Maes Knoll

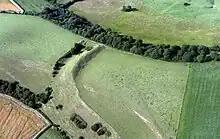
Aerial view of part of the monument.

The hill fort, which is approximately , and in height, covering , consists of a fairly large flat open area, roughly triangular in shape, that has been fortified by ramparts and shaping of the steep-sided hilltop around the northern, eastern and southwestern sides of the hill. It rises to an altitude of above sea level, and provides views over the lands it would have once commanded. From here, there are clear views north to Bristol, east to Bath and the Cotswold Hills, and south over Stanton Drew stone circles to Chew Valley Lake and the Mendip Hills. The underlying rocks are Inferior Oolite of the Jurassic period.